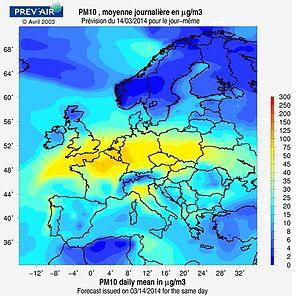
Concentration des particules PM 10 en Europe le 14 mars 2014, carte établie par PREV'AIR.
Les particules en suspension sont toutes les particules portées par l'eau ou par l'air, quantifiables par filtration ou par d'autres procédés physiques.
Les particules en suspension en Europe concerne l'impact des particules en suspension présentes en Europe.